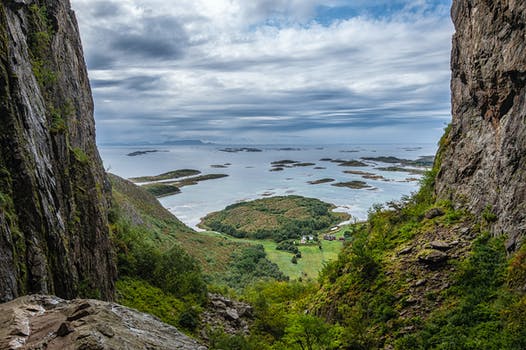
Label: No Watermark